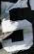
Number: 5